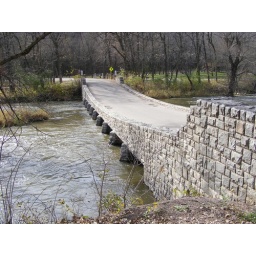
Park road bridge over Redwood River